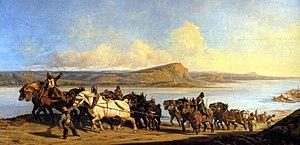
Serrières (Ardèche) battellerie
Serrières est une commune française, située dans le département de l'Ardèche en région Auvergne-Rhône-Alpes.